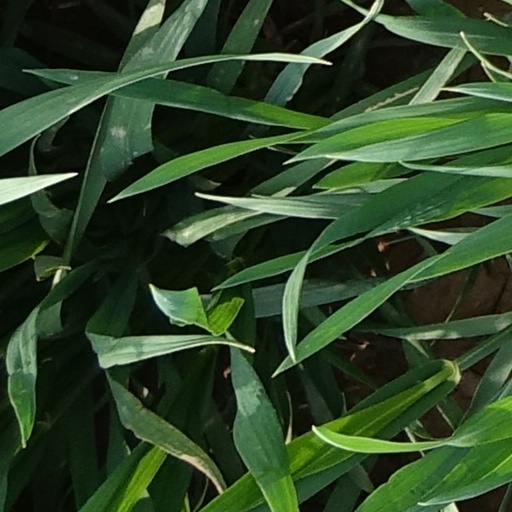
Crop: wheat